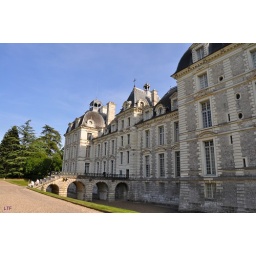
Someone actually lives in this castle. Only the ground floor and the first floor are open to the public.